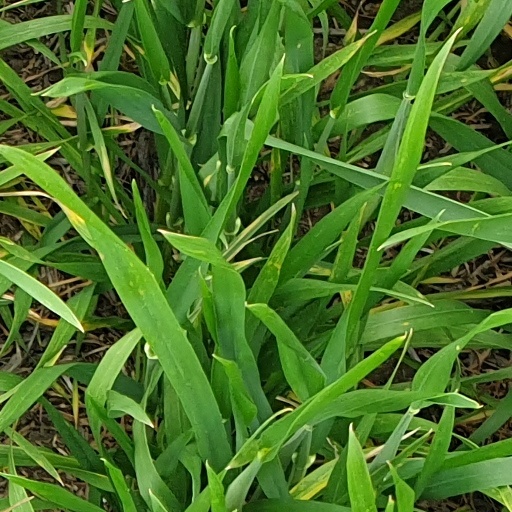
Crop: wheat